Happy Hooligan

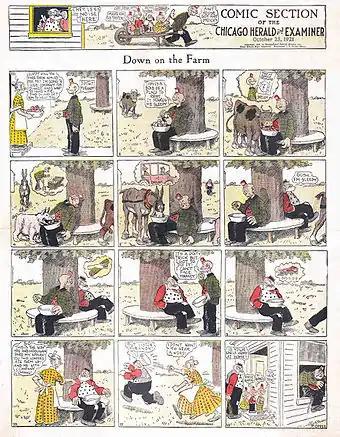
Frederick Opper's "Happy Hooligan" (October 23, 1921)

Opper was one of the most popular comic creators of his time. "Happy Hooligan" and his other popular strips were collected in book form and developed into merchandise products. The comic got translated as well and was, together with the "Katzenjammer Kids" and "And Her Name Was Maud", one of the first North American comics to be published in Argentina, as "Cocoliche".